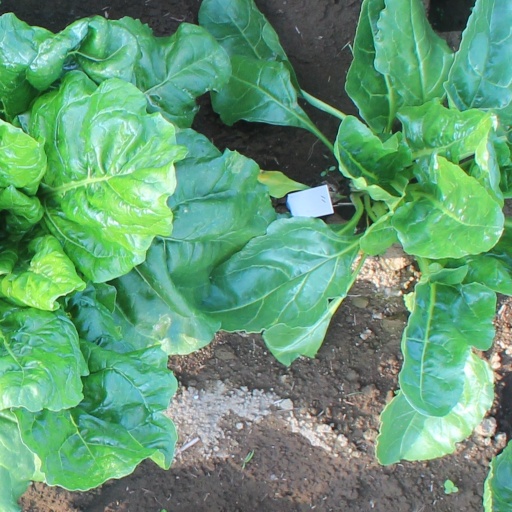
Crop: sugar beet